Frank Dobson (American football)

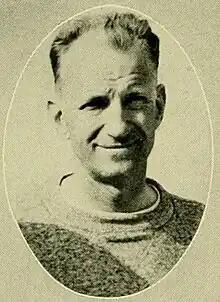
Dobson at Maryland in 1936

Frank Mills Dobson (January 10, 1885 – December 1, 1956) was an American football, basketball, and baseball coach. He served as the head football coach at the University of Georgia (1909, with James Coulter), Clemson University (1910–1912), the University of Richmond (1913–1917, 1919–1933), the University of South Carolina (1918), the University of Maryland (1936–1939), and The Apprentice School (1940–1948), compiling a career record of 137–142–24. Dobson was also the head basketball coach at Clemson (1911–1913) and Richmond (1912–1917, 1919–1933) and the head baseball coach at Clemson (1911–1913) and Richmond (1915–1933).